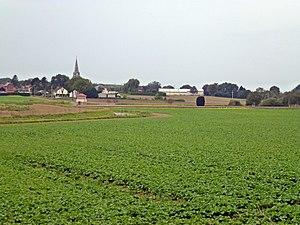
Grévillers est une commune française située dans le département du Pas-de-Calais en région Hauts-de-France.